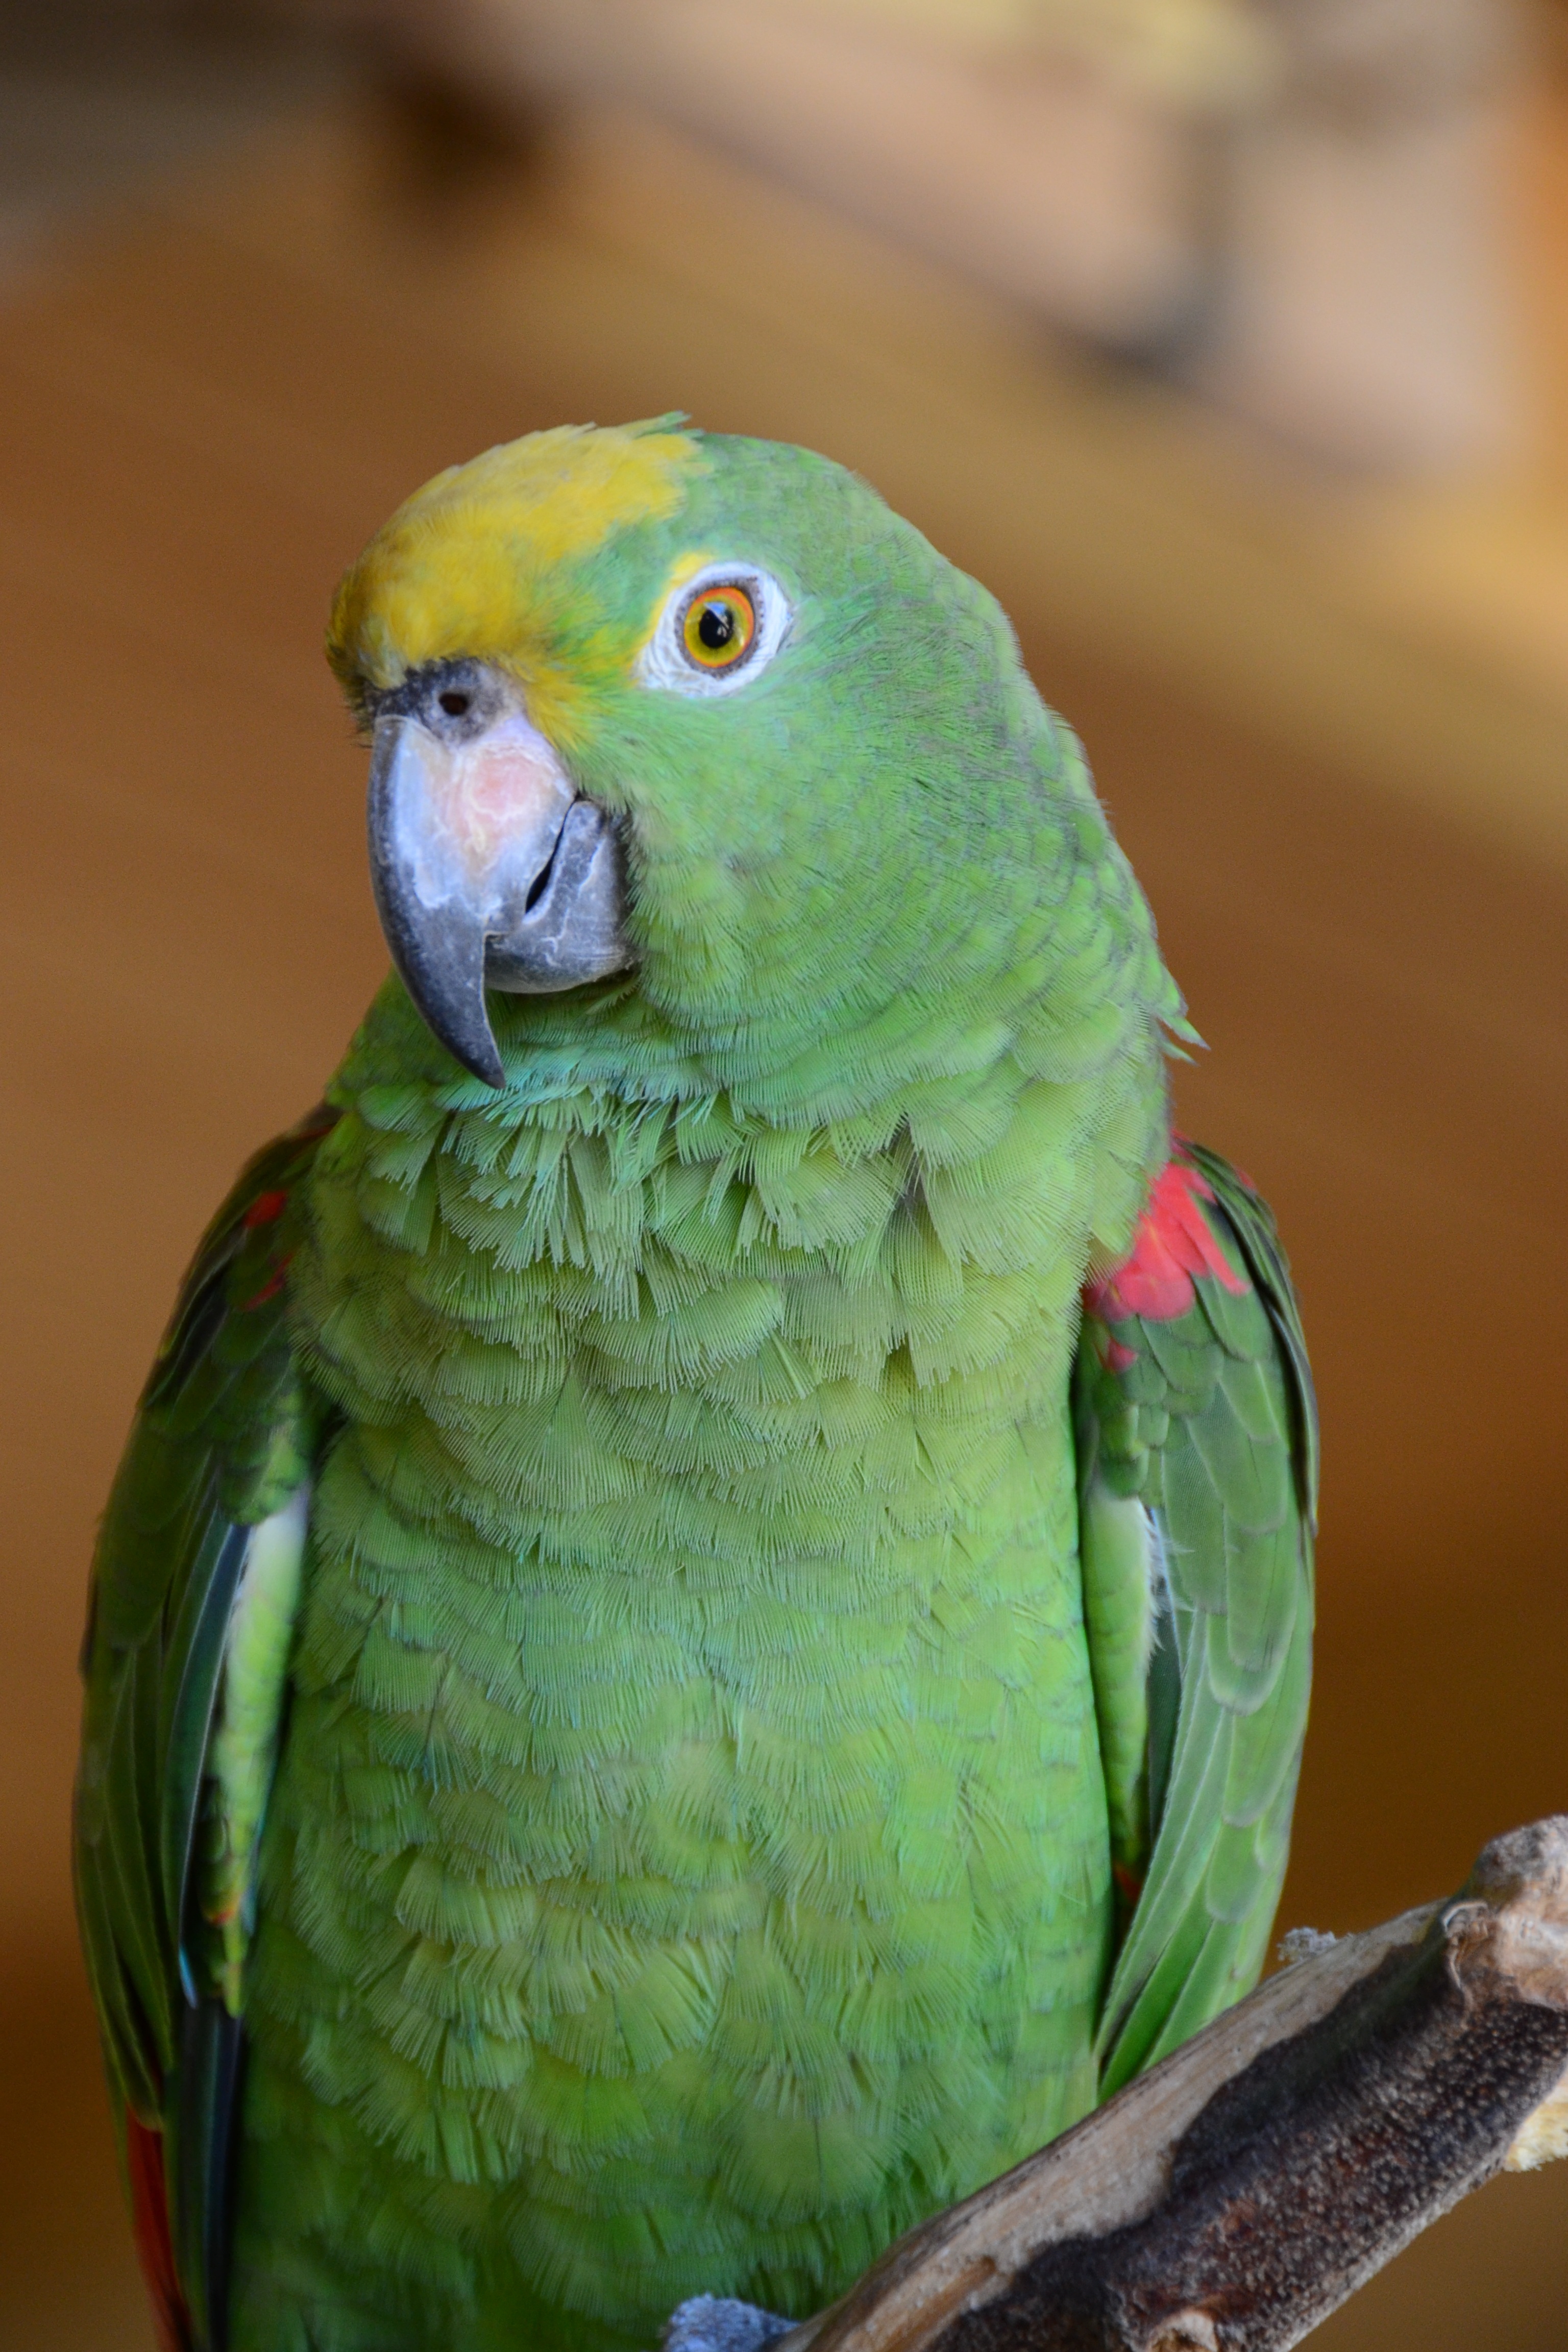
bird, animal, green, beak, fauna, lorikeet, lovebird, macaw, vertebrate, parrot, parakeet, common pet parakeet, green birds